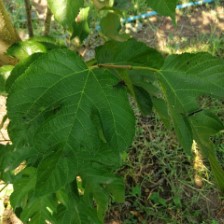
Variety: RedKing